Why England Slept

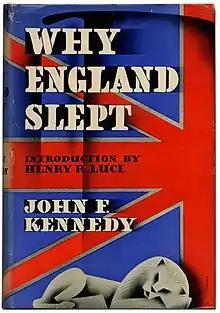
First edition

Why England Slept (1940) is the published version of a thesis written by John F. Kennedy in his senior year at Harvard College. Its title alludes to Winston Churchill's 1938 book "Arms and the Covenant", published in the United States as "While England Slept", which also examined the buildup of German power. Kennedy's book examines the failures of the British government to take steps to prevent World War II and its initial lack of response to Adolf Hitler's threats of war.